Pakistani craft

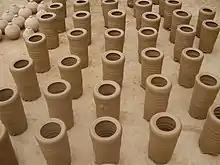
Matki earthen pot, a clay vase exhibition

Matki earthen pot is one of the handicrafts of Pakistan, especially in Rawalpindi and Islamabad are the main regions in country where people use and craft "matki" pots.